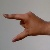
The image shows a hand gesture representing the letter 'Z' in Indian Sign Language.